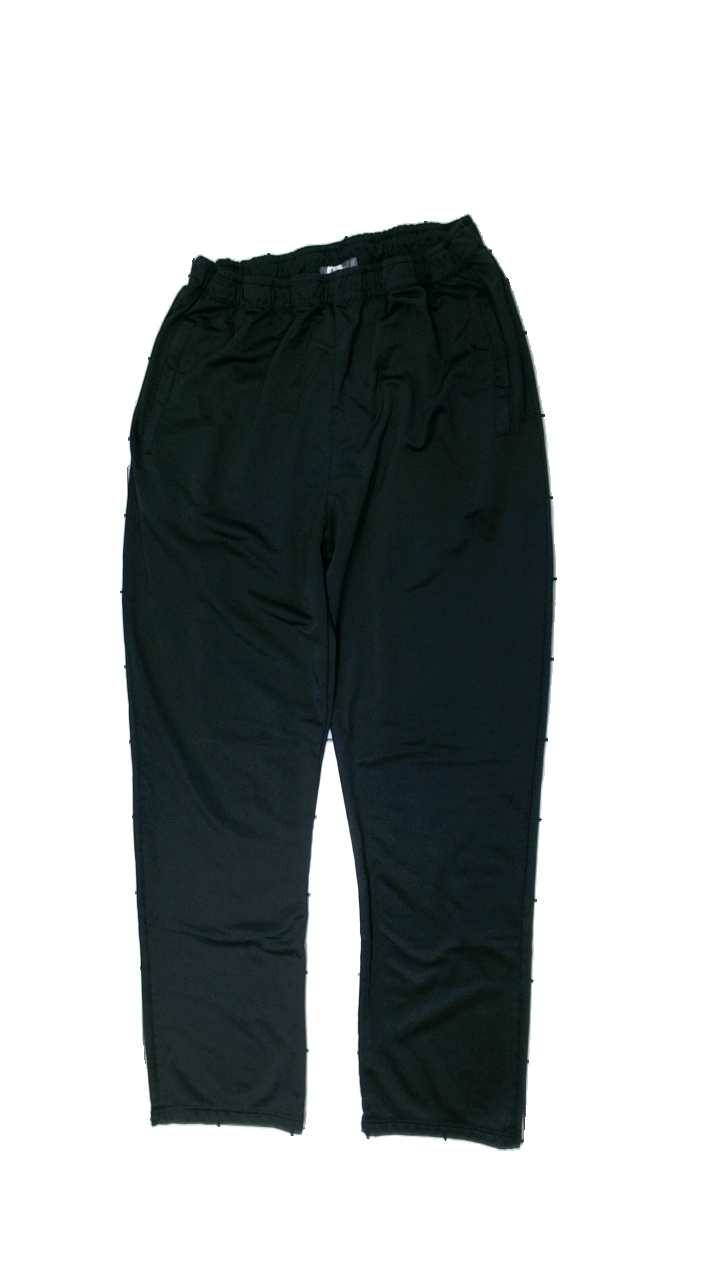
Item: Trousers (Men)
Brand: Haleman
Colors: Black
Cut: Regular
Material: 100% polyester
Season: All
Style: Sports
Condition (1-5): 2
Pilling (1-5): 2
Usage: Recycle
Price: <50